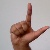
The image shows a hand gesture representing the letter 'L' in Indian Sign Language.